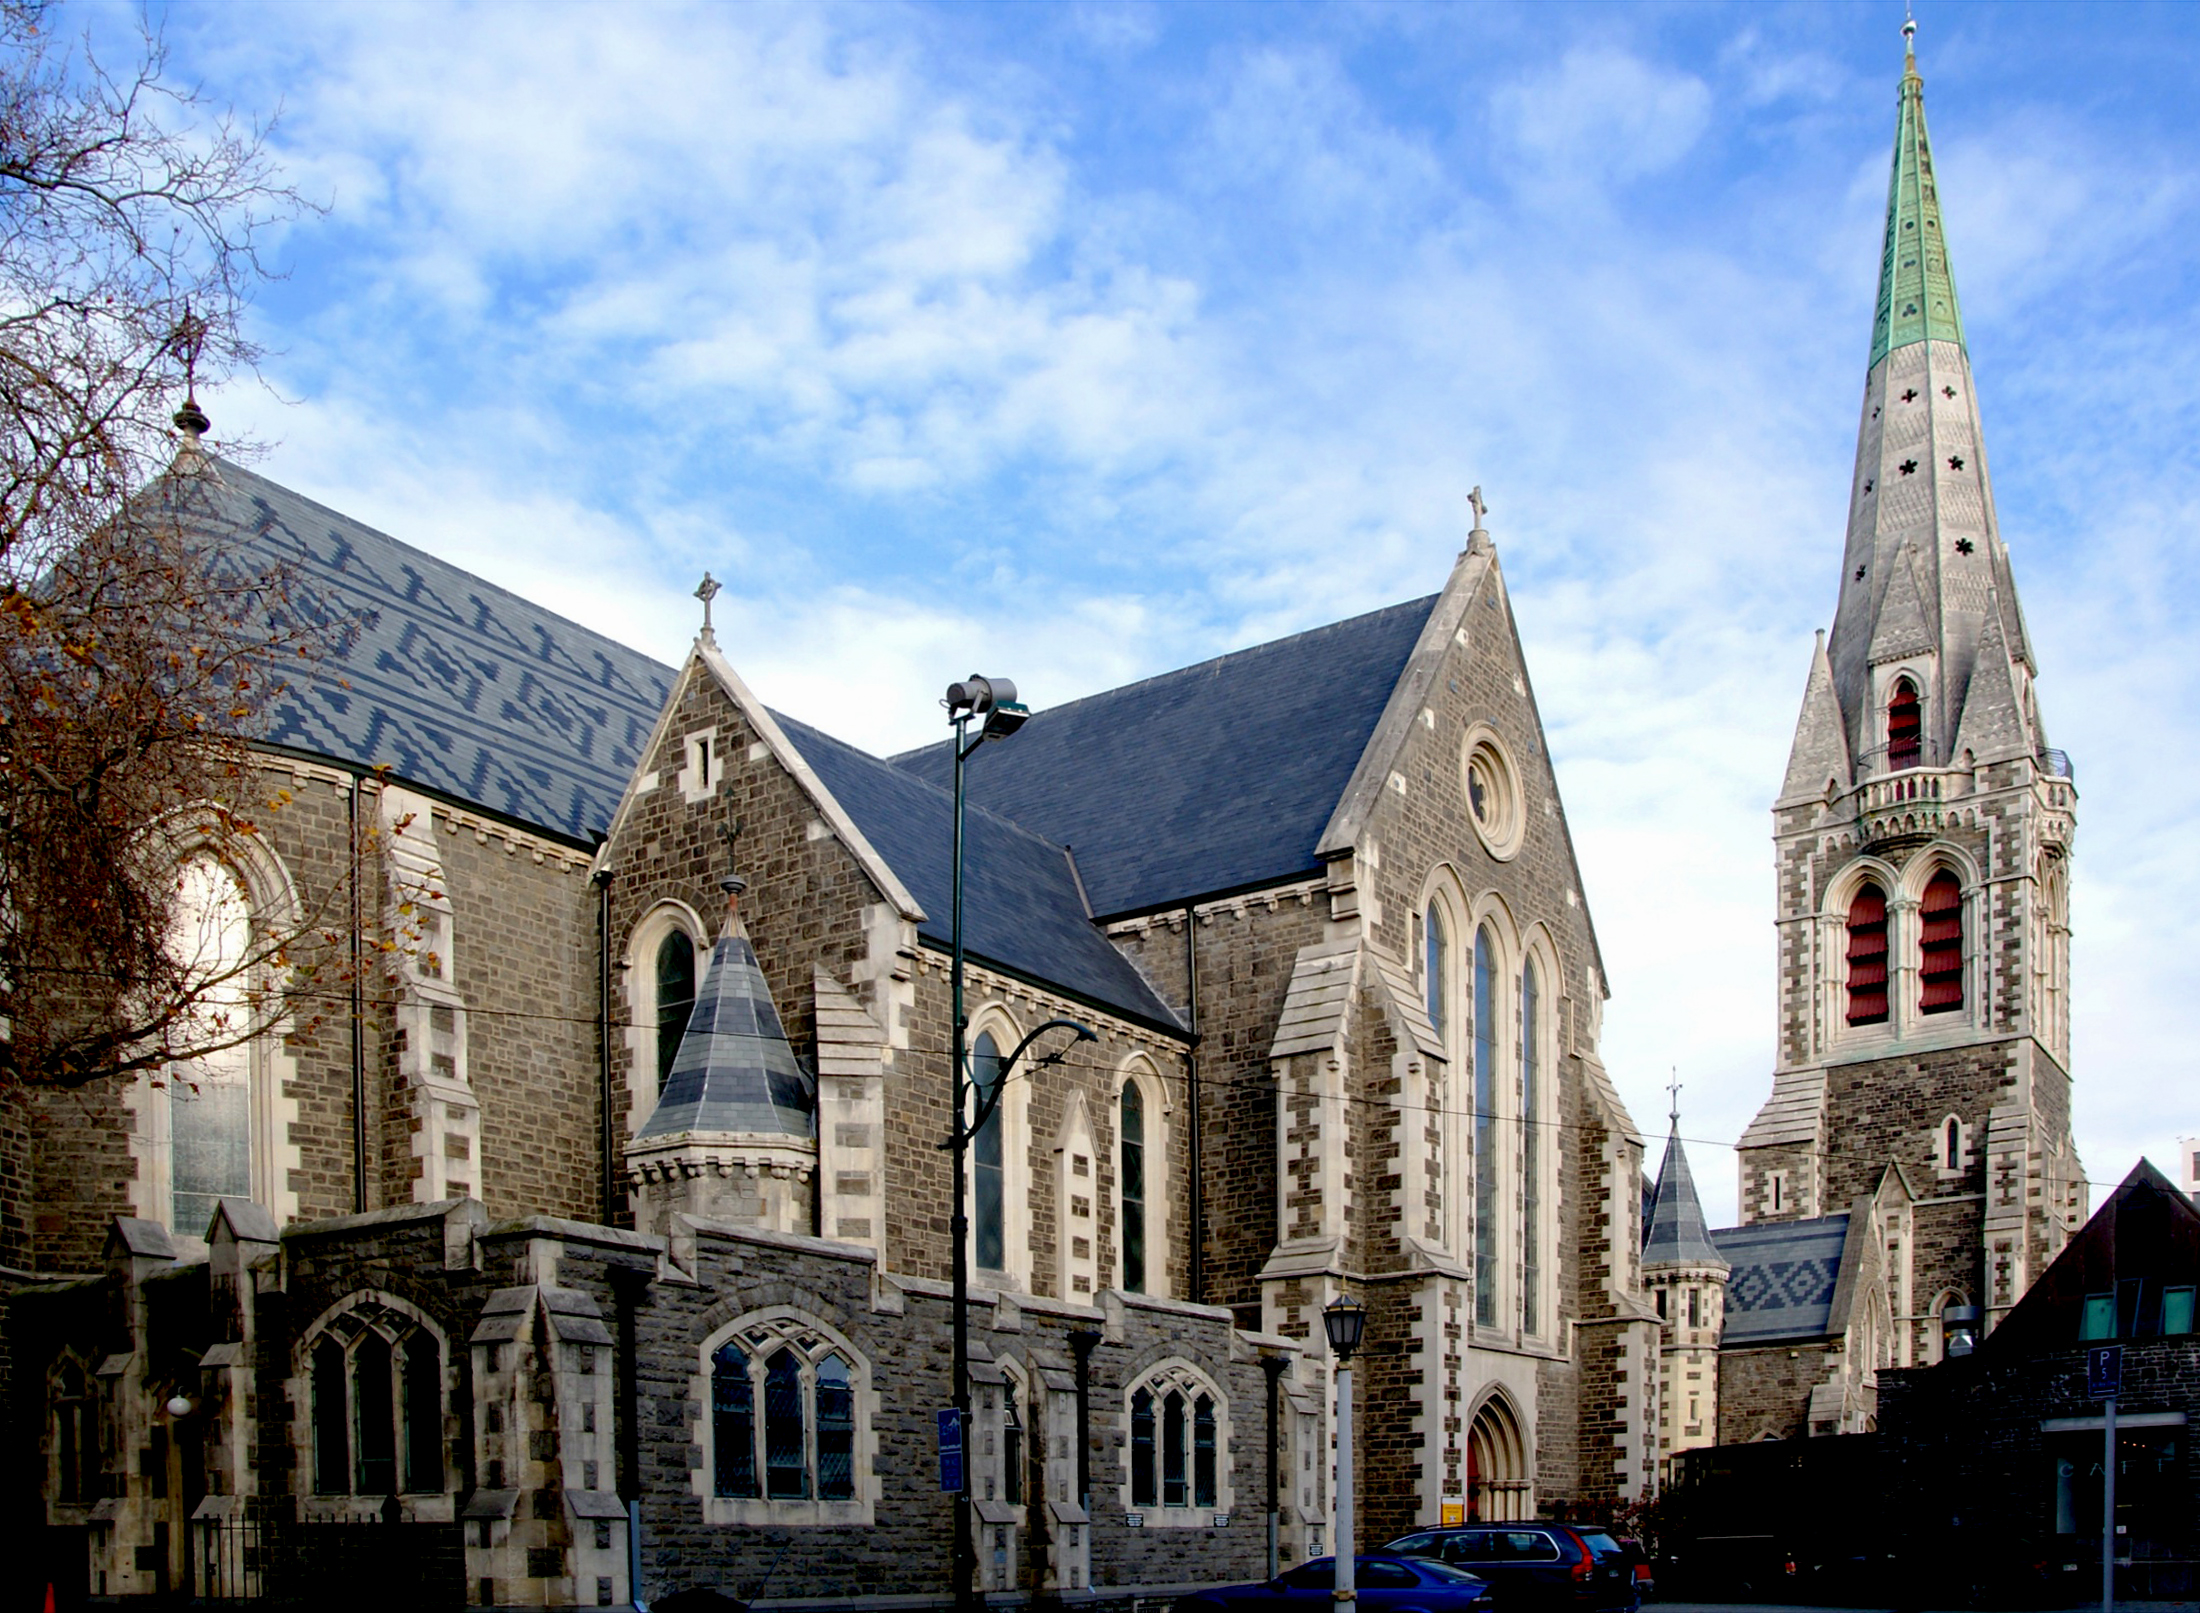
architecture, town, building, cityscape, landmark, facade, church, cathedral, chapel, place of worship, spire, churches, christchurch, churcharchitecture, christchurchcathedral, streetsofmine